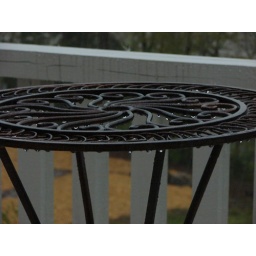
Pictures of the lake &amp;amp; lake house in the rain